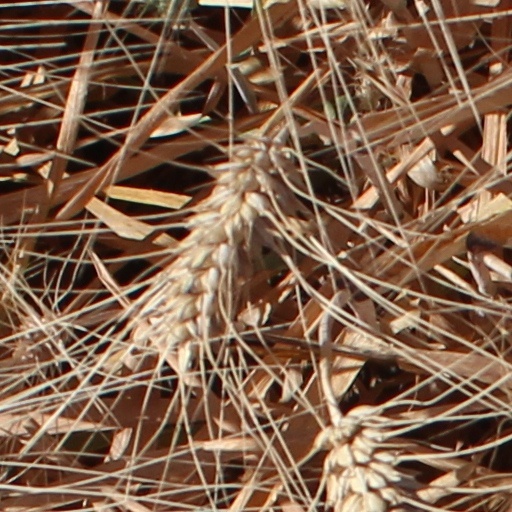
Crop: wheat